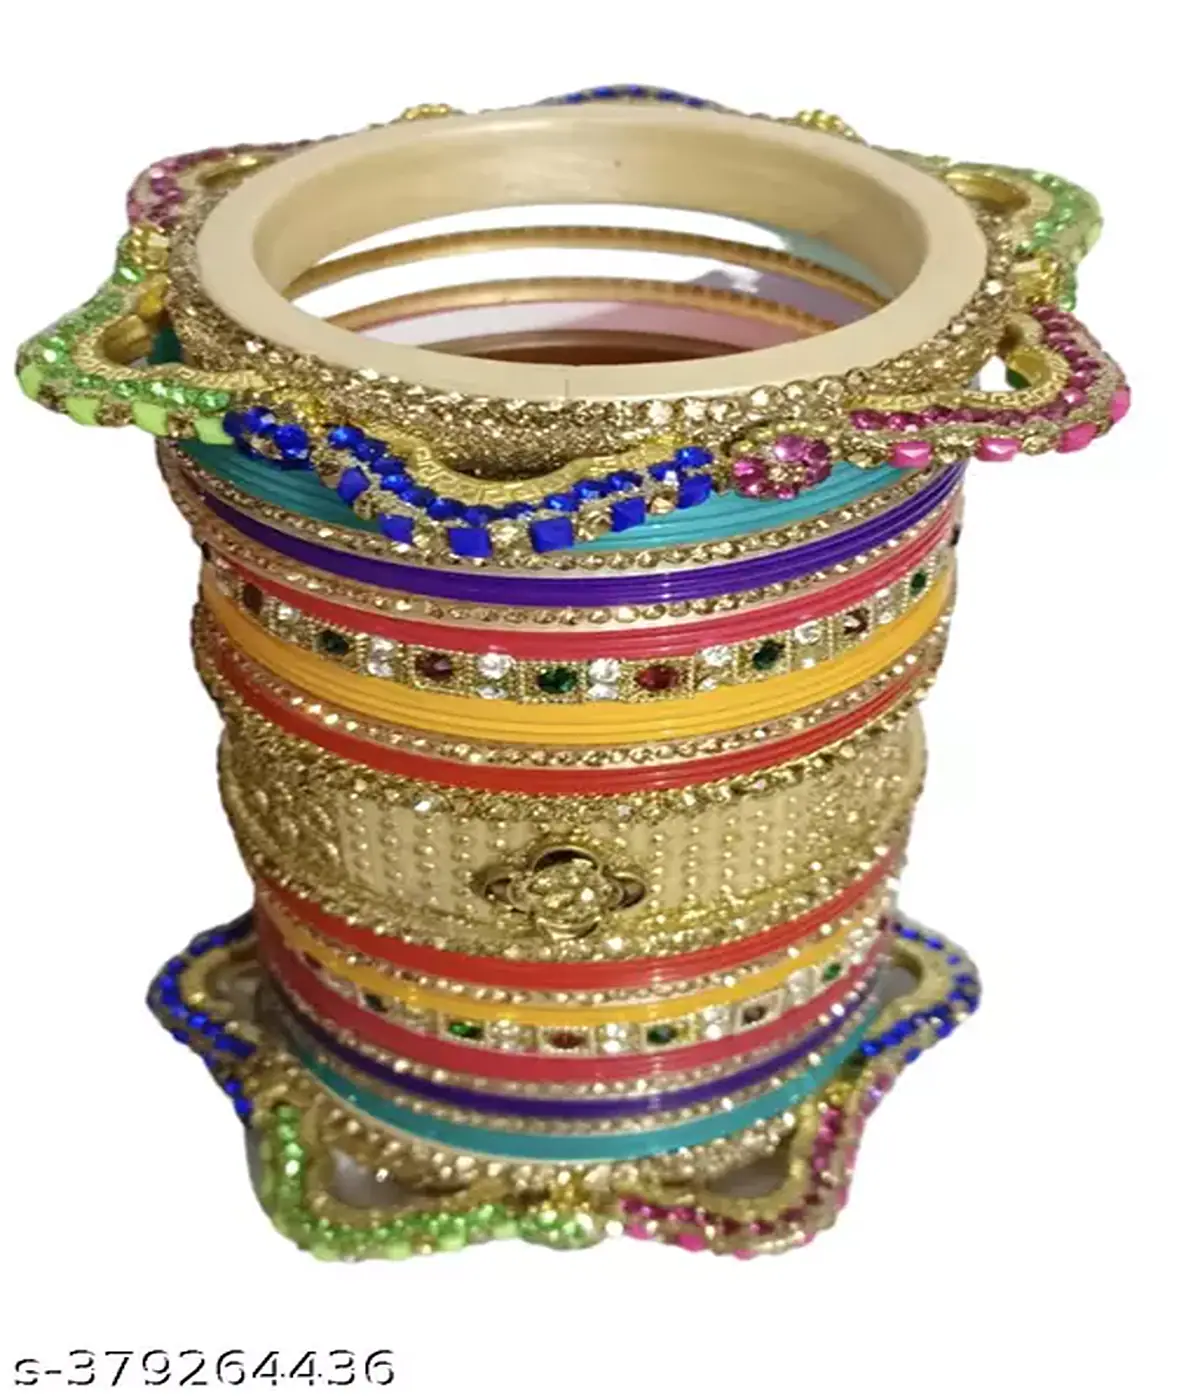
 NAVSUBH Tanisi StyleDesigner Multi Bridal Chura Set Handcrafted seep Material Bangle set with pearl and stone work for women and girls, Bridal Chuda Set-Size-2.6-Multicolor5
Type: Bangles
Brand: NAVSUBH
Price: Rs. 944
NAVSUBH Bangles/Kada Set With Beautiful Golden Stone (Karwa Chauth Special) For Women & Girls - (Set Of 20 Bangles)